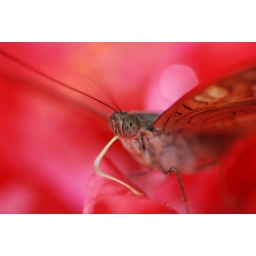
A hungry butterfly sipping water from a flower in Malaysia